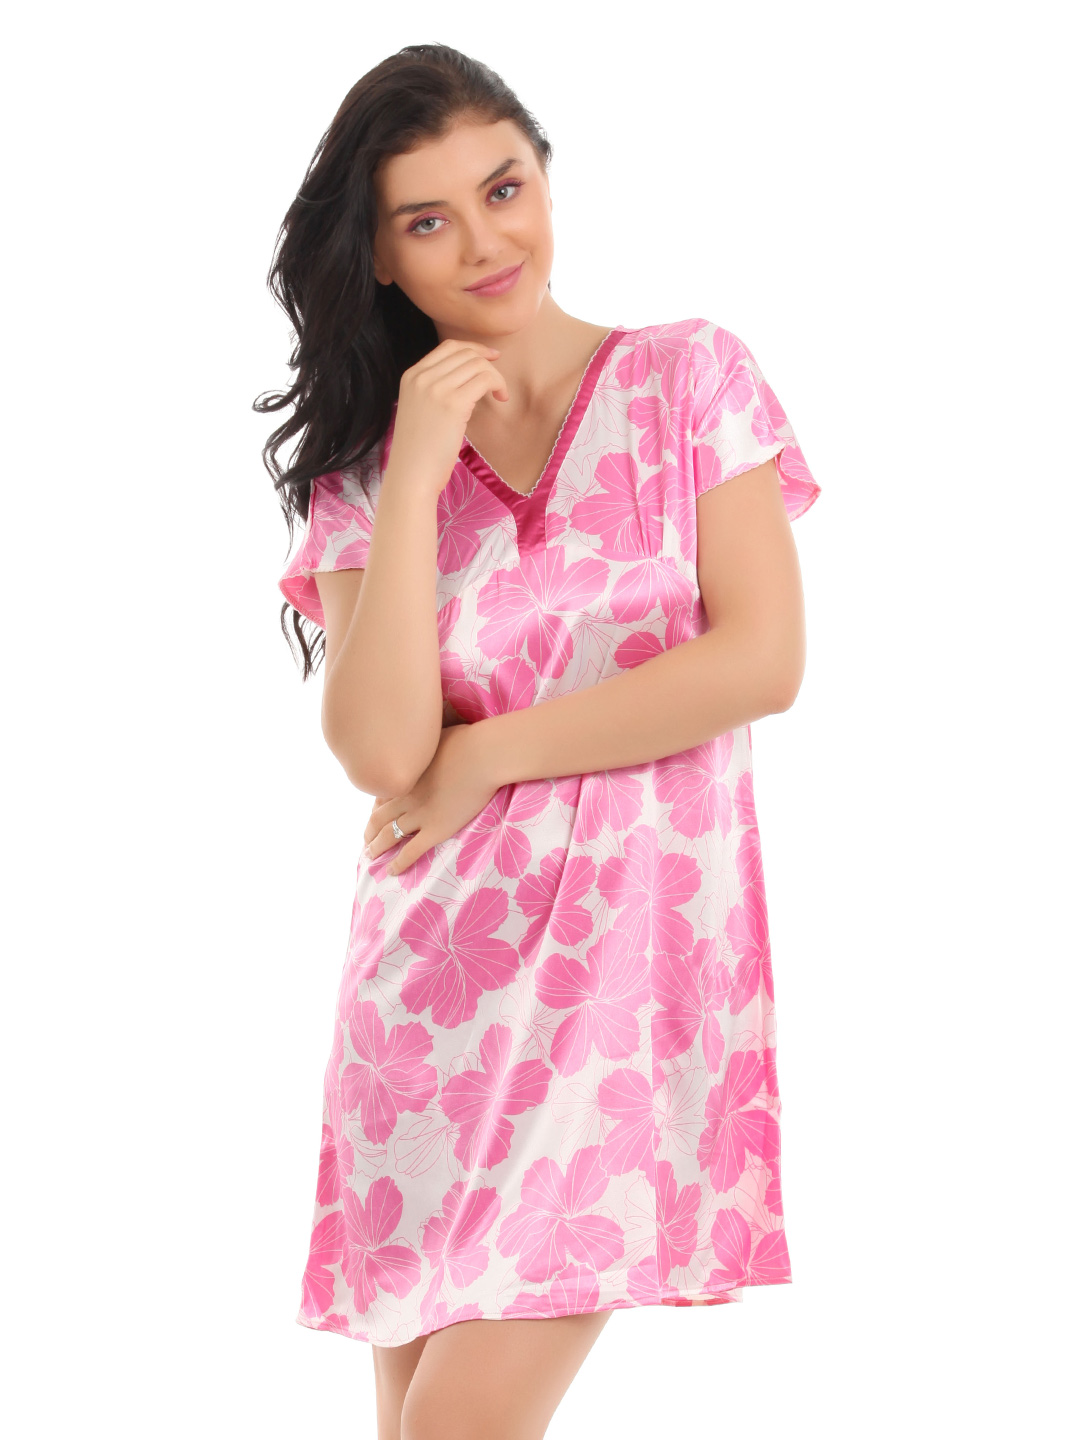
SDL by Sweet Dreams Women Pink Nightdress
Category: Apparel / Loungewear and Nightwear / Nightdress
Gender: Women
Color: White
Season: Summer 2017
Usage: Casual